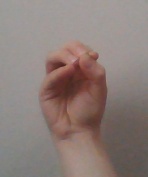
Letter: ha